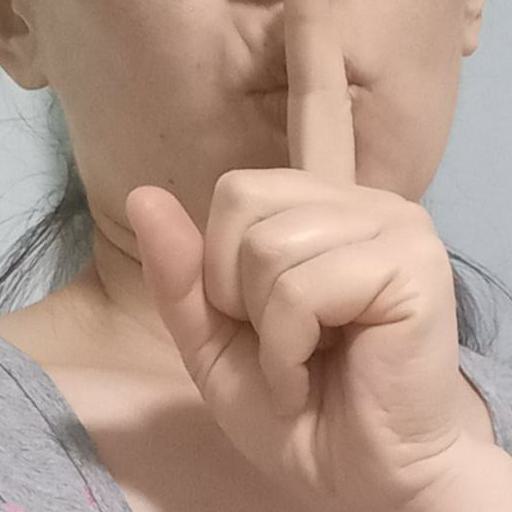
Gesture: mute